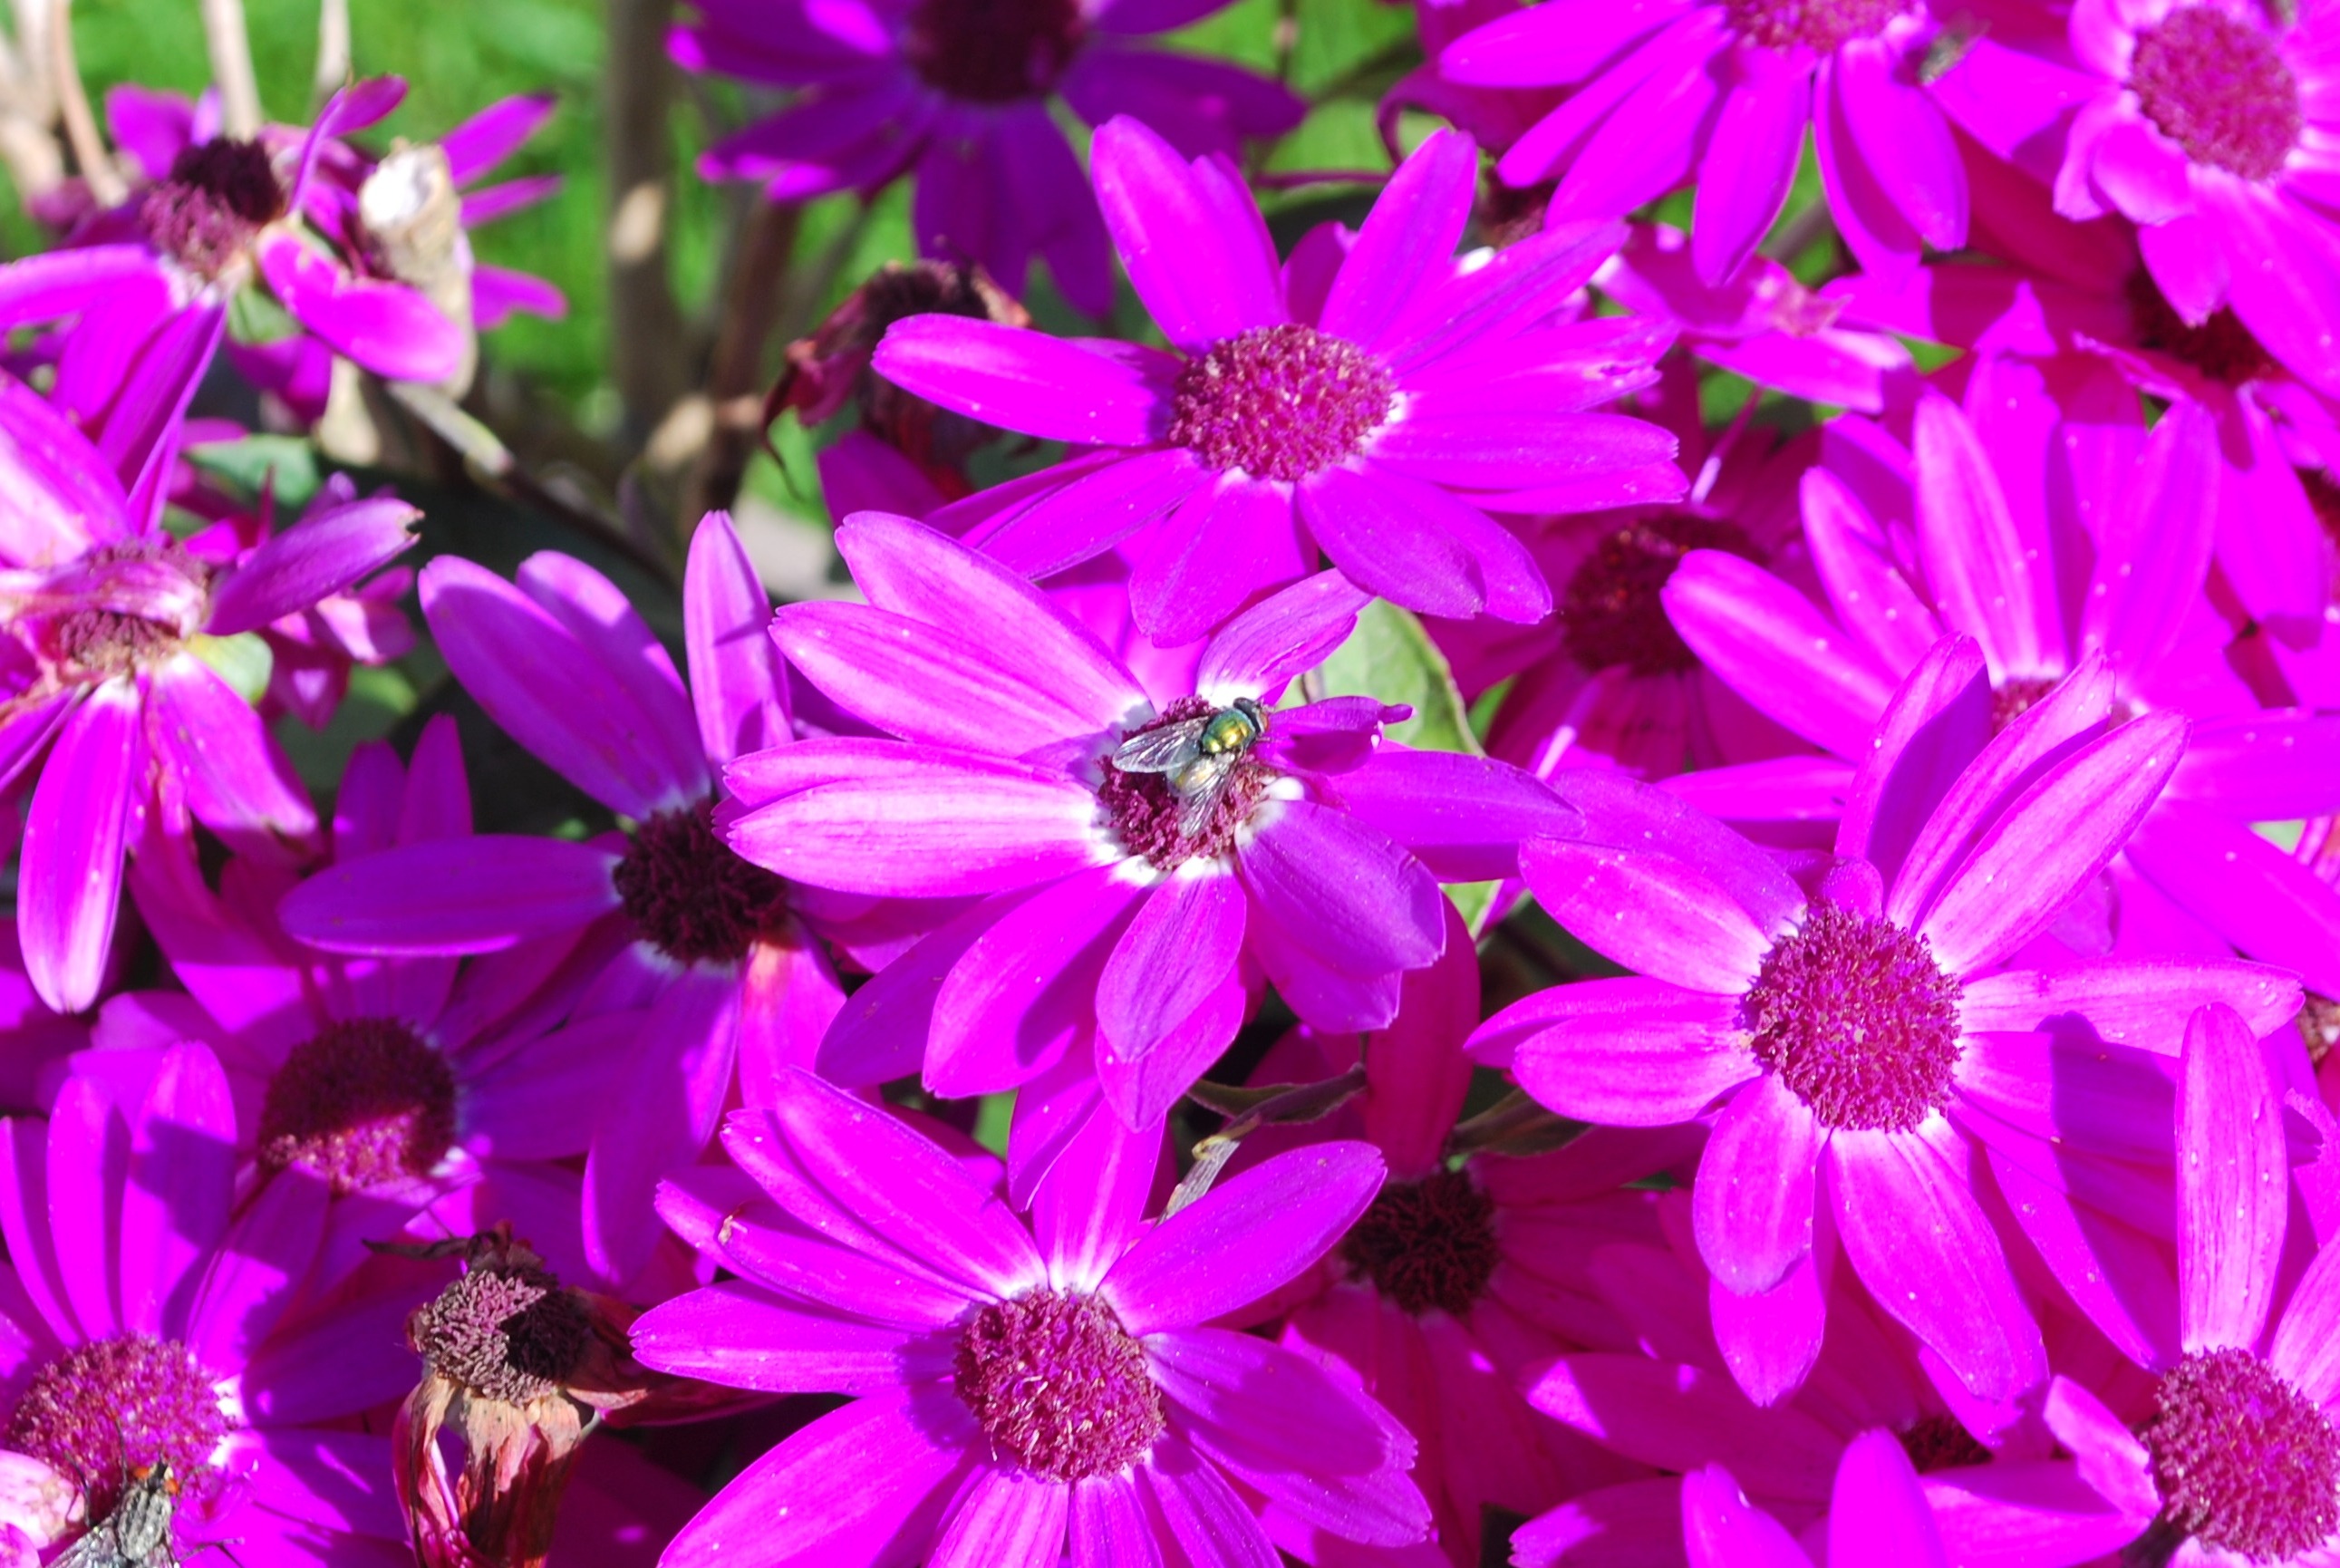
nature, blossom, plant, flower, petal, bloom, fly, summer, insect, colorful, garden, pink, flora, wildflower, flowers, colorful flowers, beautiful, flower garden, macro photography, ornamental plant, beautiful flower, flowering plant, daisy family, summer flower, annual plant, land plant, garden cosmos